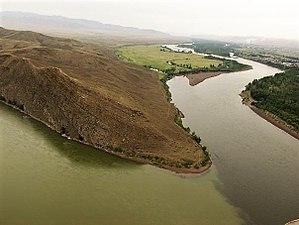
Le Petit Ienisseï, encore connu sous le nom de Ka-Khem est un cours d'eau de Mongolie et de Russie, où il coule en république autonome de Touva en Sibérie méridionale. C'est avec le Grand Ienisseï un des deux constituants du fleuve Ienisseï dont il est la branche-source gauche, venue de l'est.